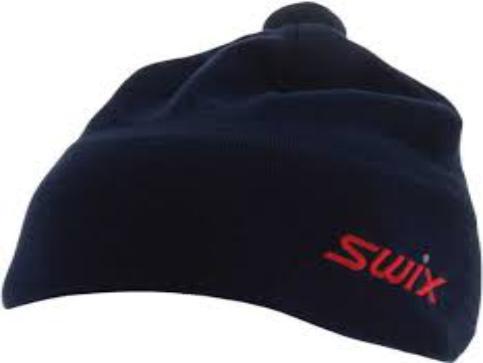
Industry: Sports